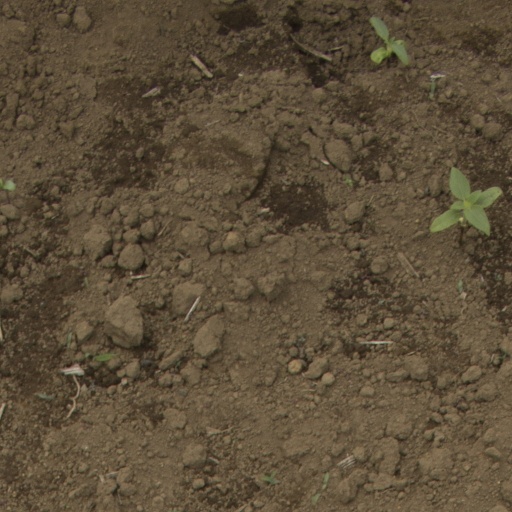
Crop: Jerusalem artichoke